Jacob Ben-Ami

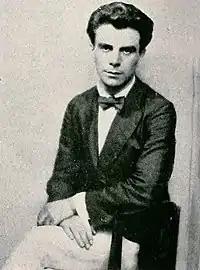
Ben-Ami in the February 1923 issue of "Shadowland" magazine

Jacob Ben-Ami (November 23 or December 23, 1890, Minsk, Russian Empire – July 2, 1977, New York City, New York, United States) was a noted Belarusian-born Jewish stage actor who performed equally well in Yiddish and English.